Shetland Library

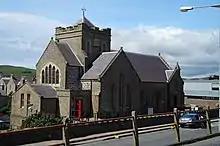
Shetland Library occupied the former St Ringan's Church

Shetland Library is the public library service of Shetland, with its main branch based in Lerwick. Membership is open to both residents of and visitors to the islands. The library has a range of digital, online and physical material and collections that support the literary traditions of the Northern Isles.